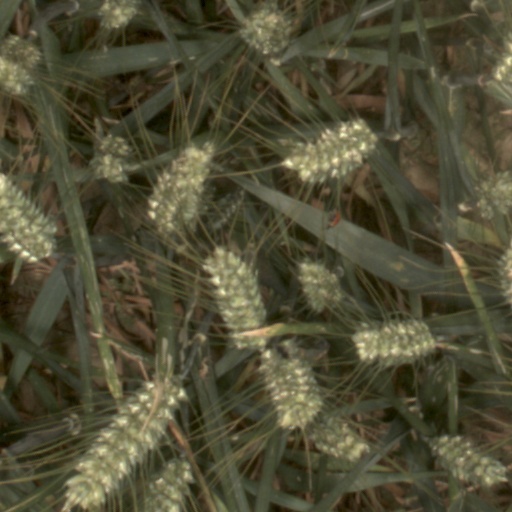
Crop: wheat